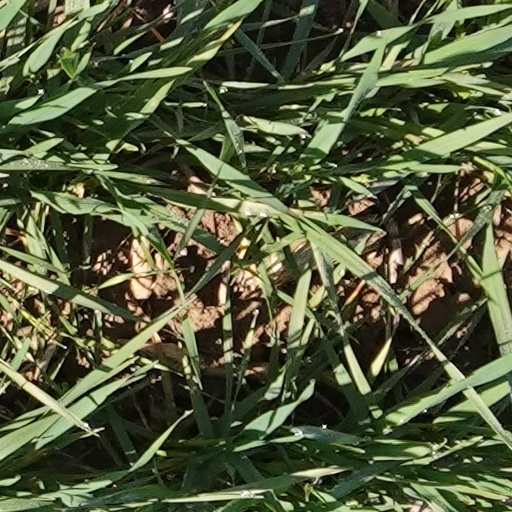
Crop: wheat